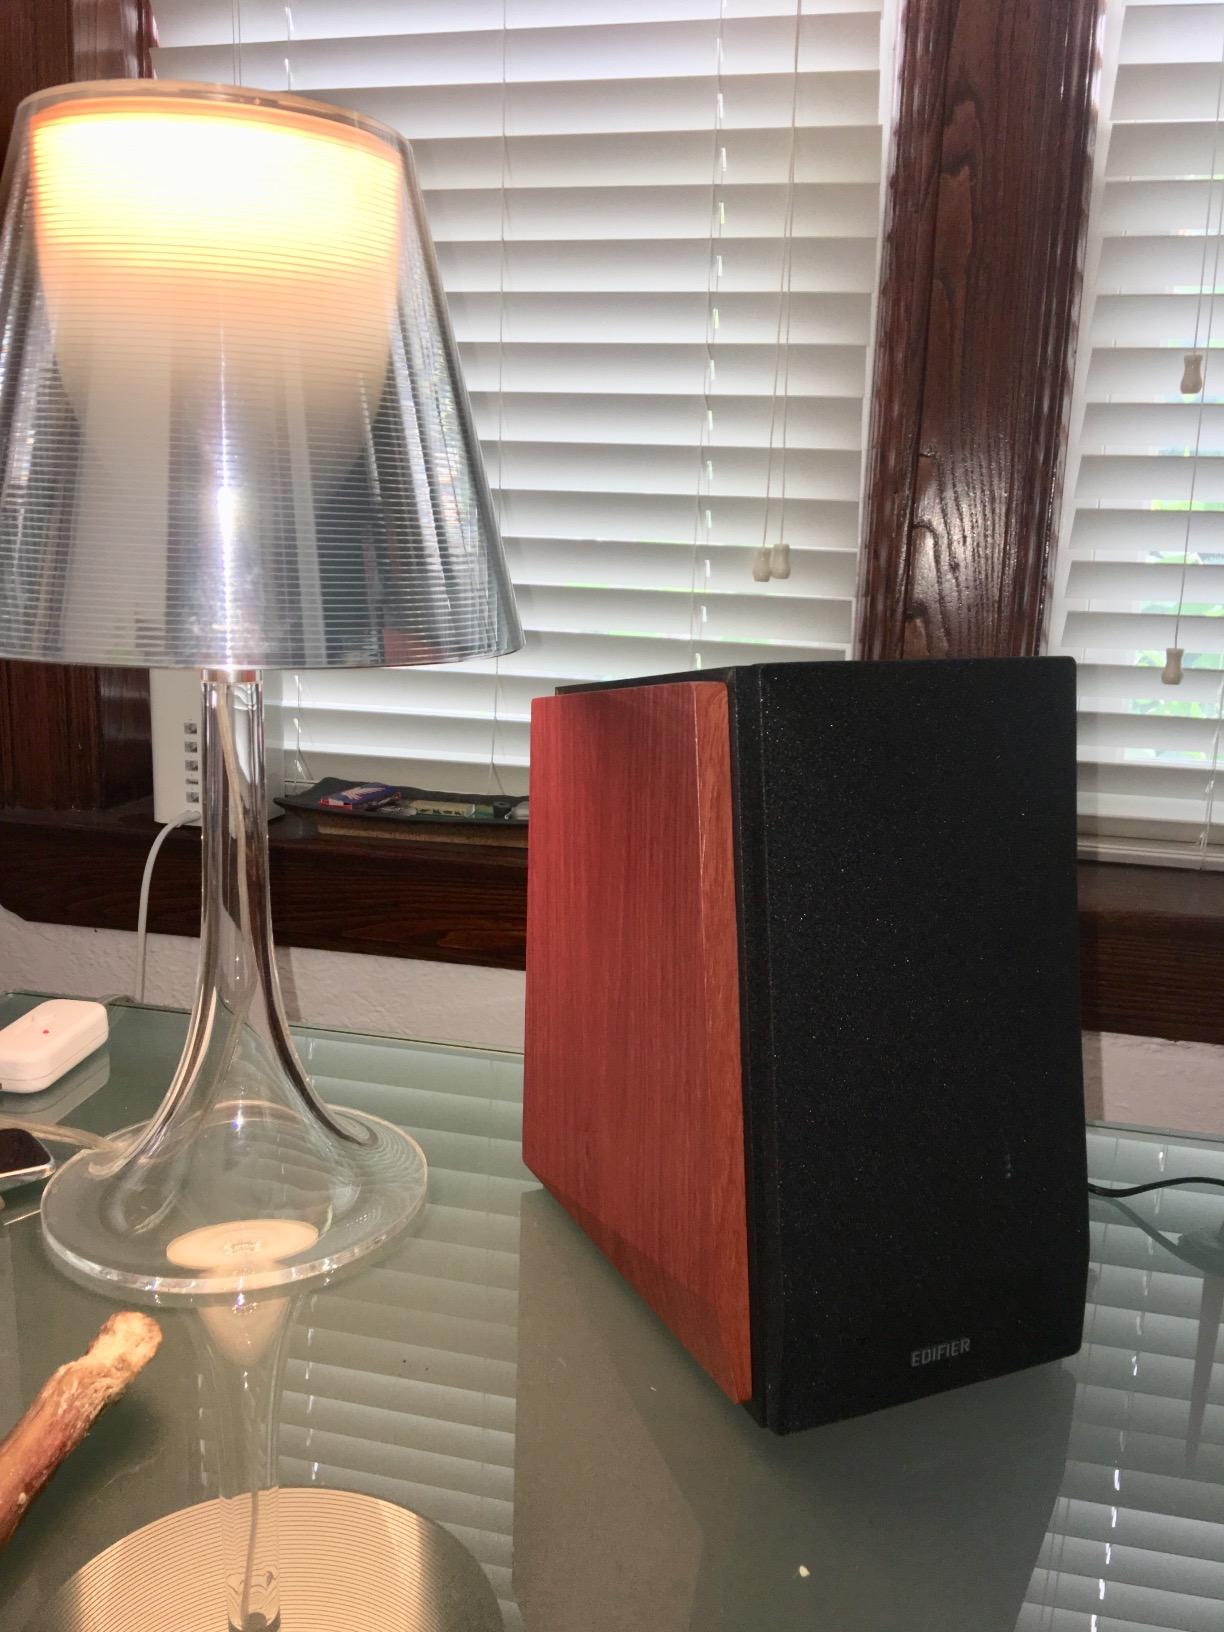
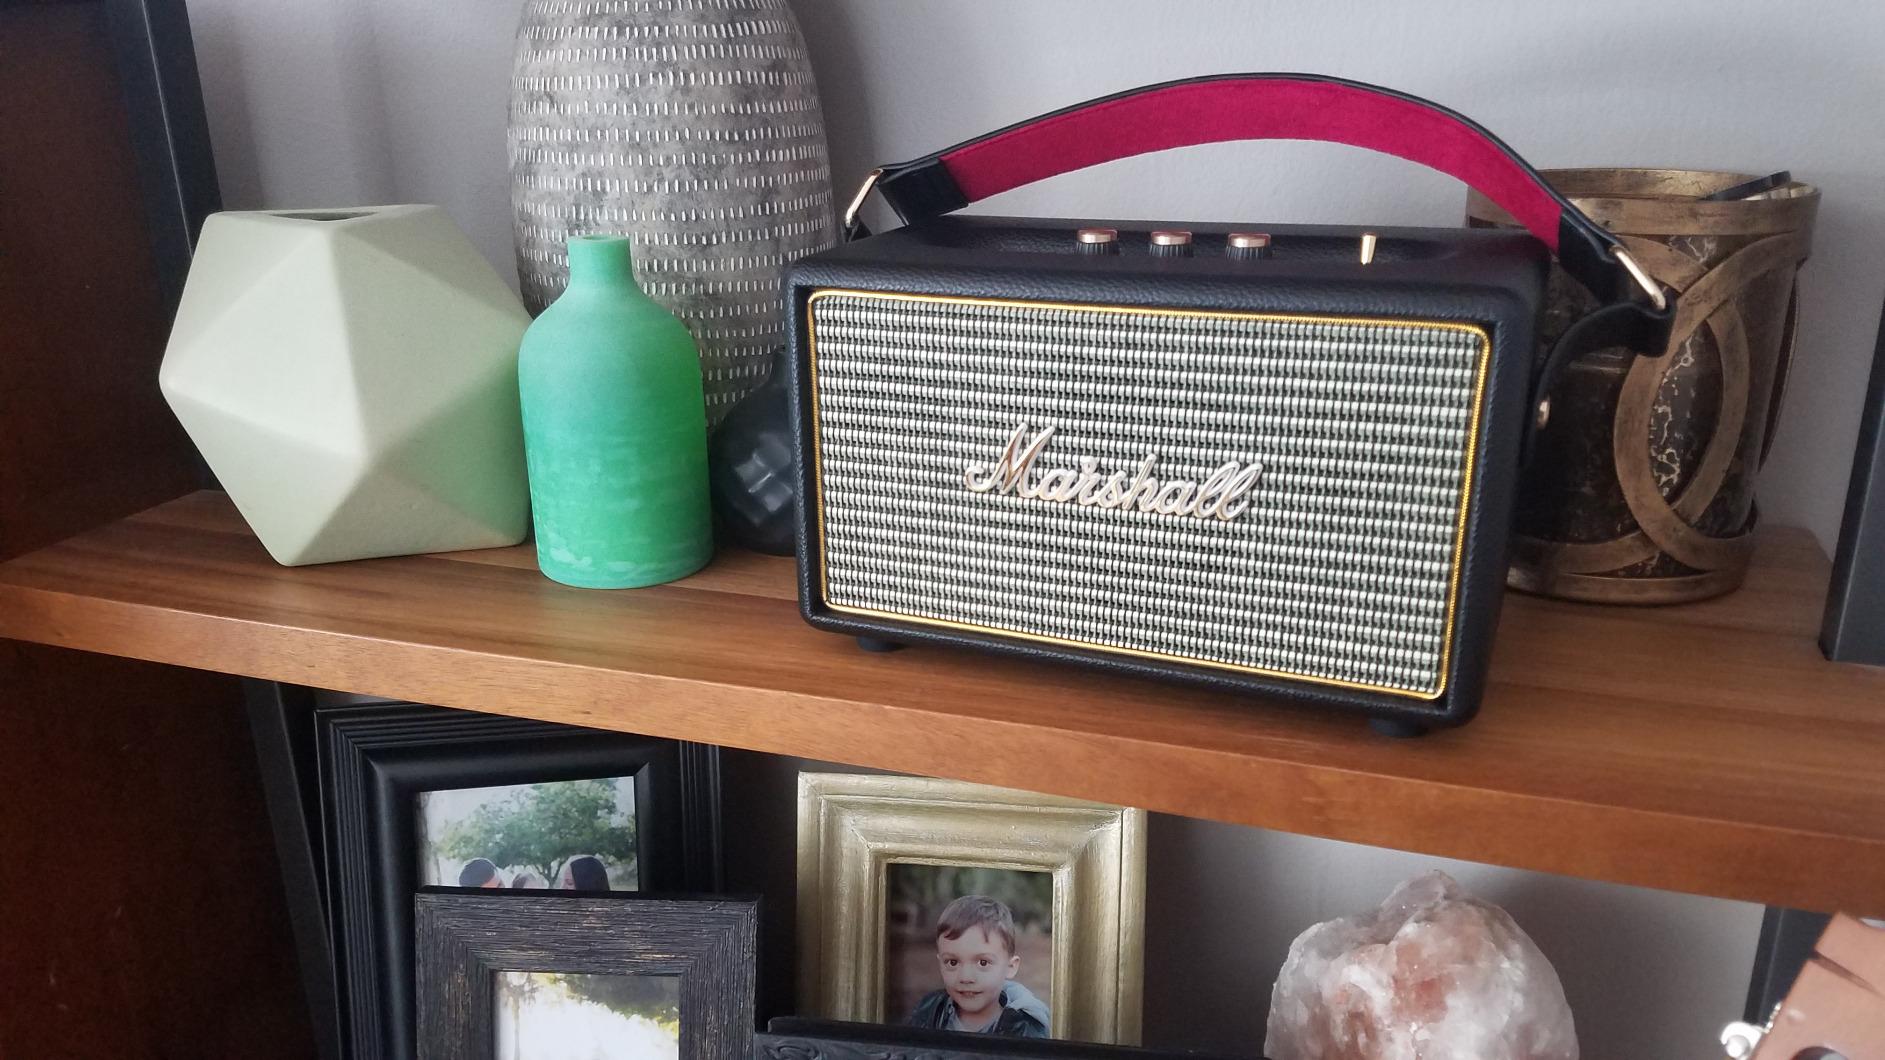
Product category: speaker
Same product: no